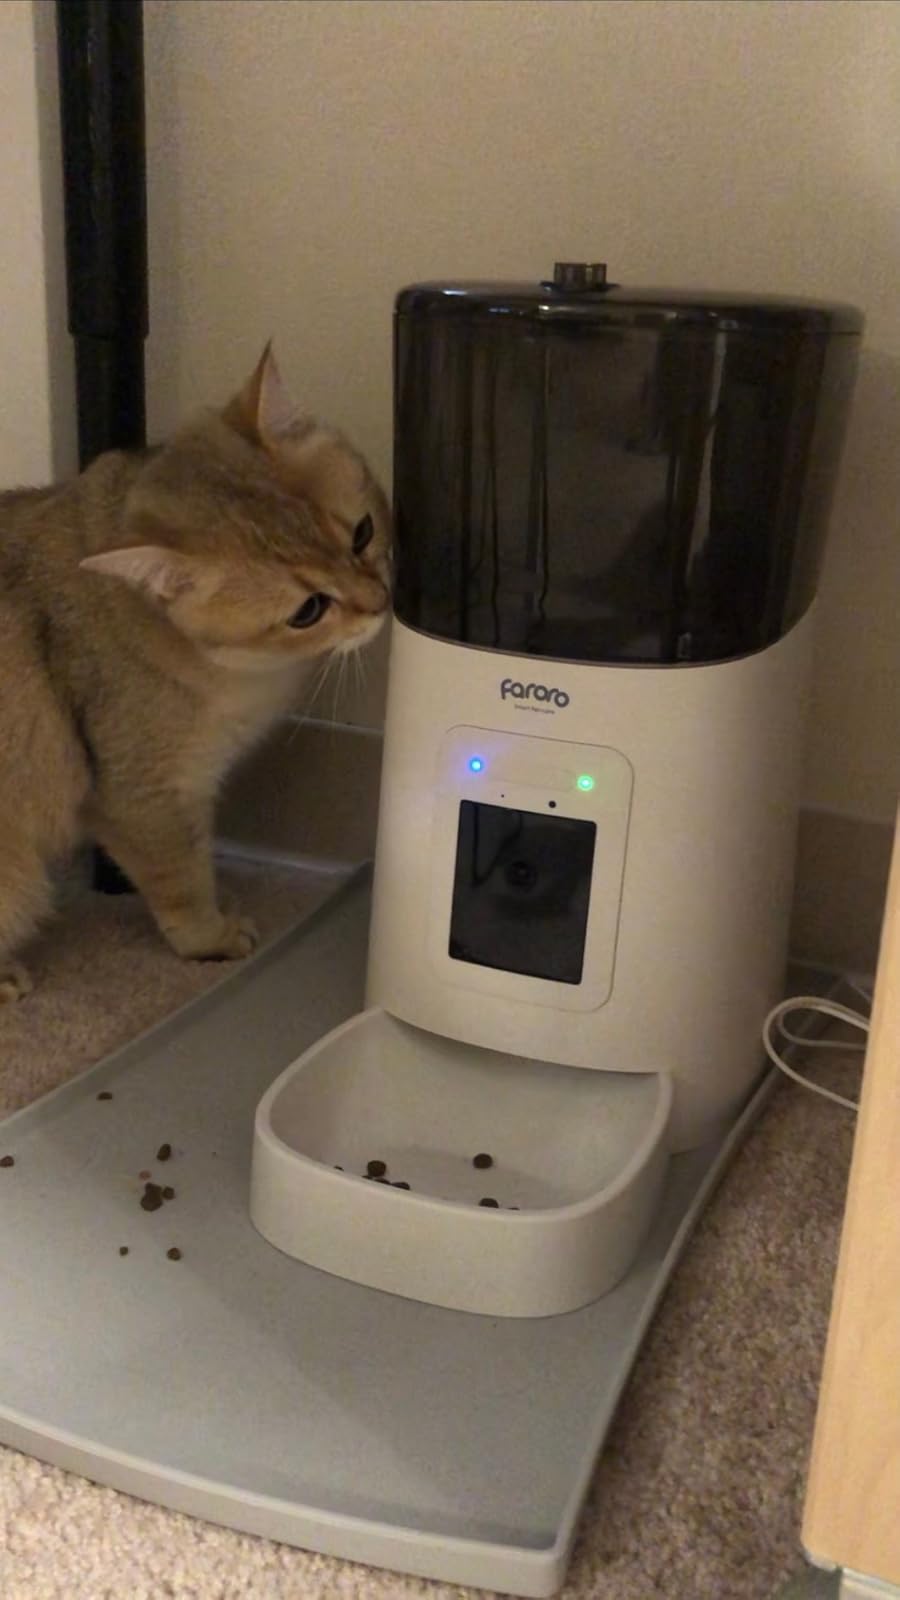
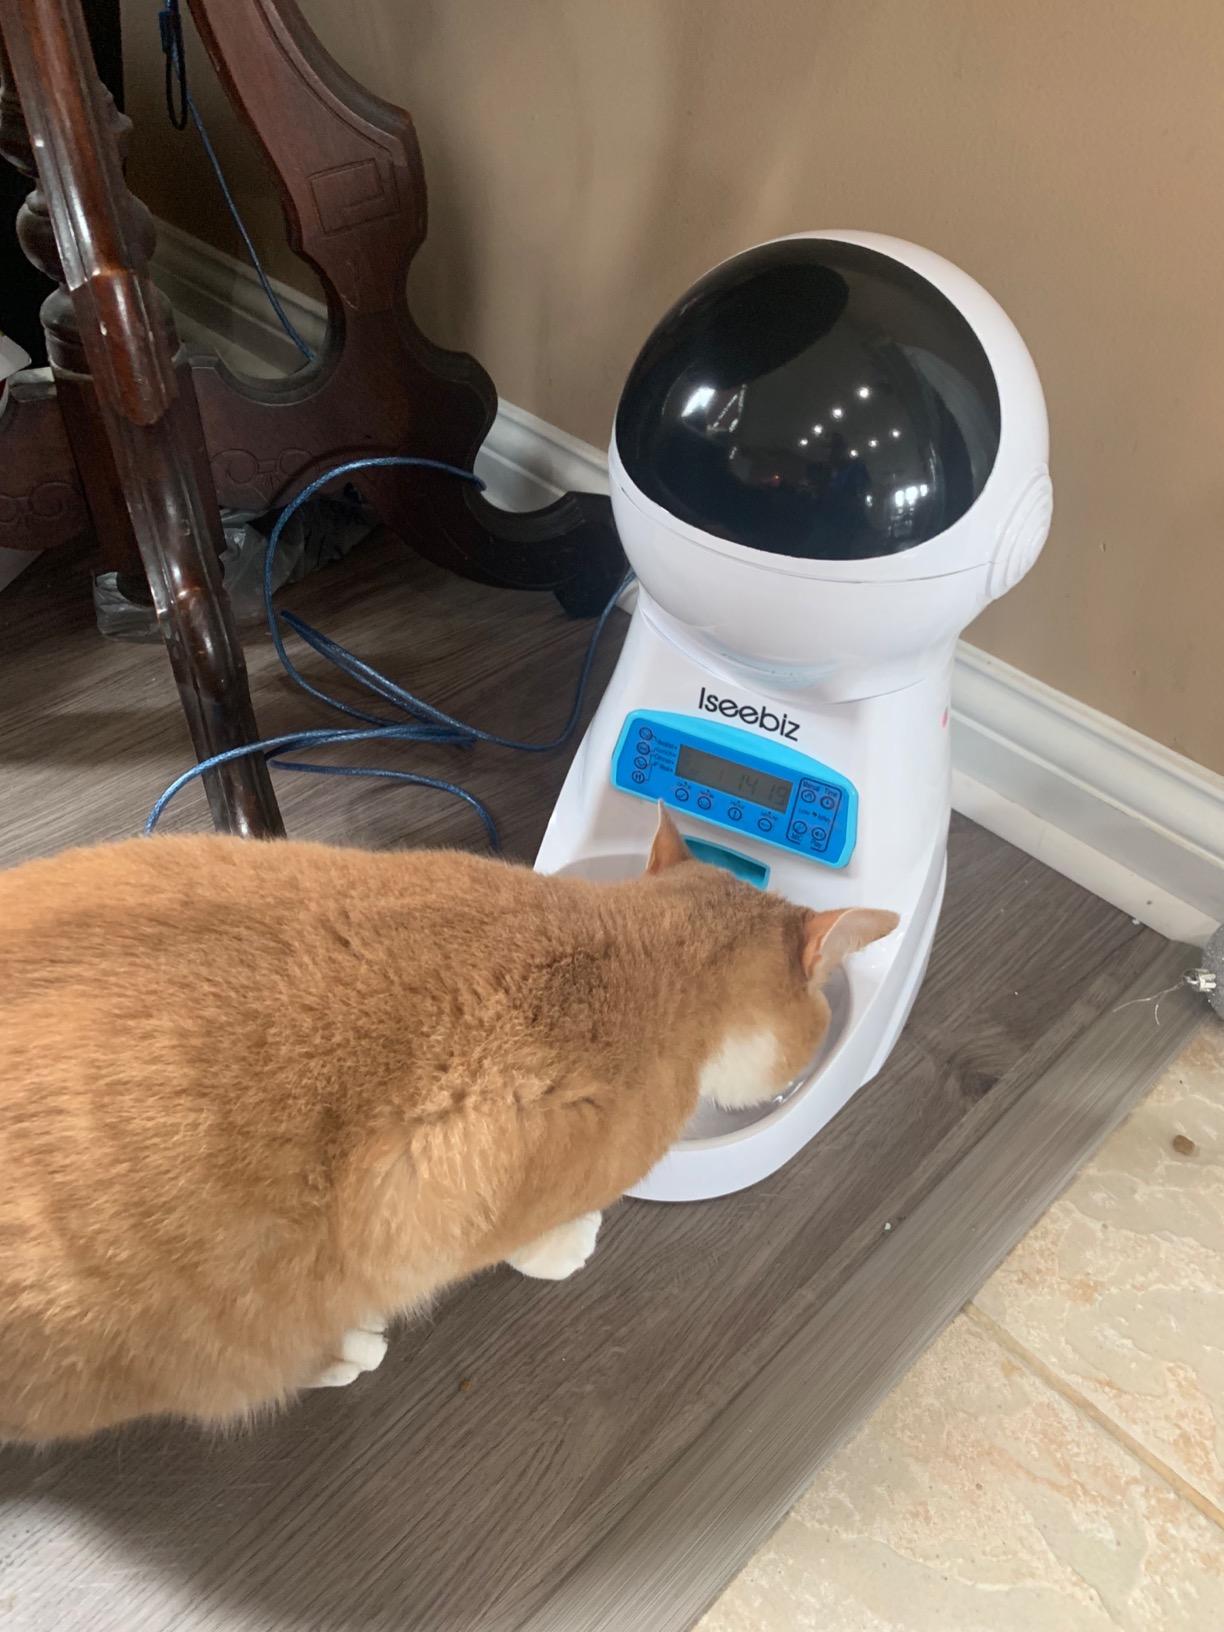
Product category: items_feeder
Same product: no